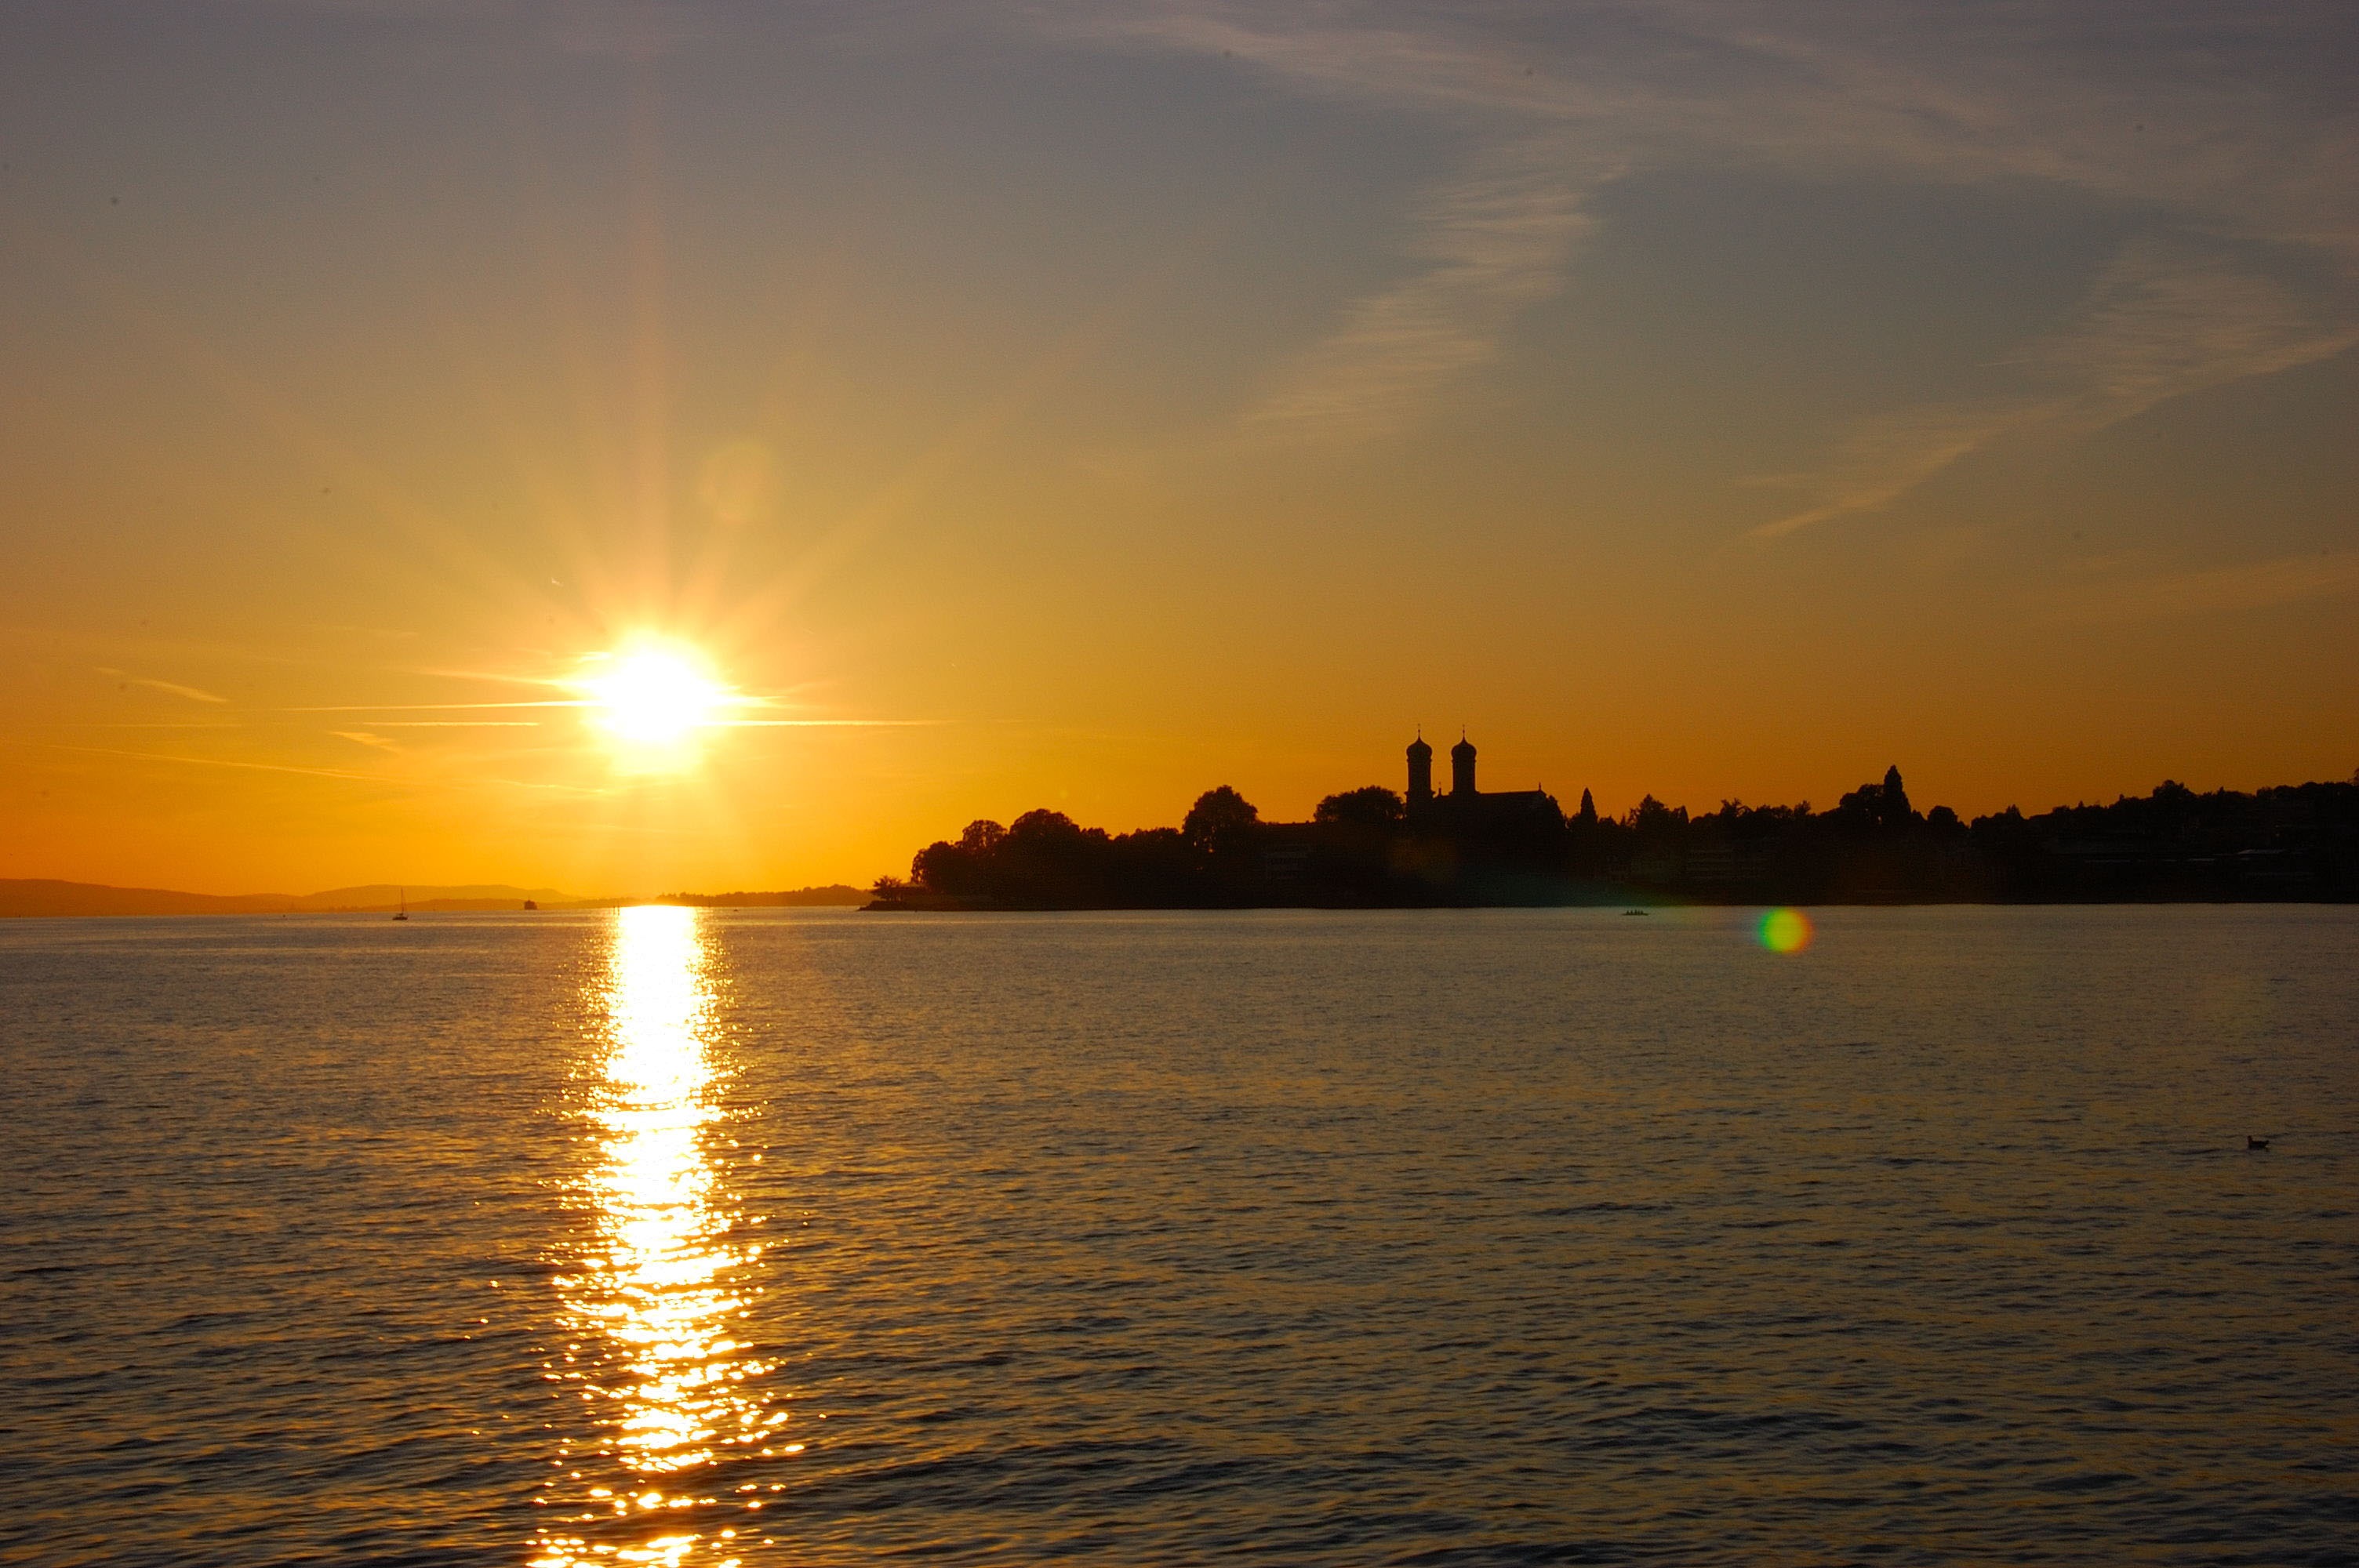
sea, water, ocean, horizon, sky, sun, sunrise, sunset, sunlight, morning, dawn, panorama, dusk, evening, reflection, bay, port, lens flare, mood, waters, sunbeam, afterglow, lake constance, distant view